Frank James Hospital

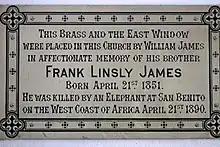
Plaque commemorating Frank James in St Andrew's Church, West Dean, West Sussex, England

For some years, there had been attempts to open a cottage hospital for Cowes and East Cowes, which was badly needed to alleviate the time it took to transport local patients to the Isle of Wight County Hospital in Ryde. However, due to a lack of funds, this scheme had not been possible, even though approximately £900 had been subscribed to the scheme. However, this all changed when the James's made their most generous offer regarding the memorial home.